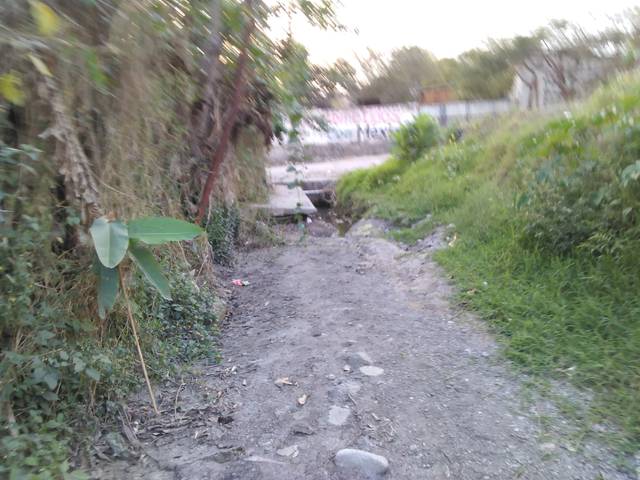
Region: Mexico
Coordinates: 21.518, -104.91